Georges Legagneux

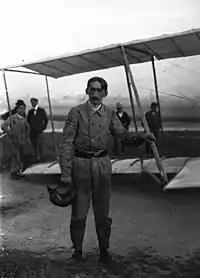
Georges Legagneux with his Ferber IX in 1908.

Georges Théophile Legagneux (24 December 1882 in Puteaux – 6 July 1914 in Saumur) was a French aviator, the first person to fly an aircraft in several countries, and the first to fly a fixed-wing aircraft higher than both .